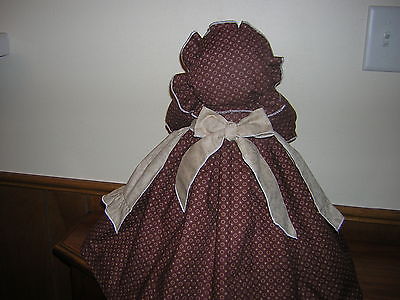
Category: toaster